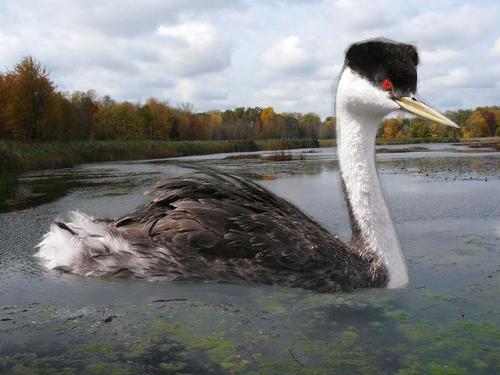
Bird species: Western_Grebe
Bird type: waterbird
Background: water